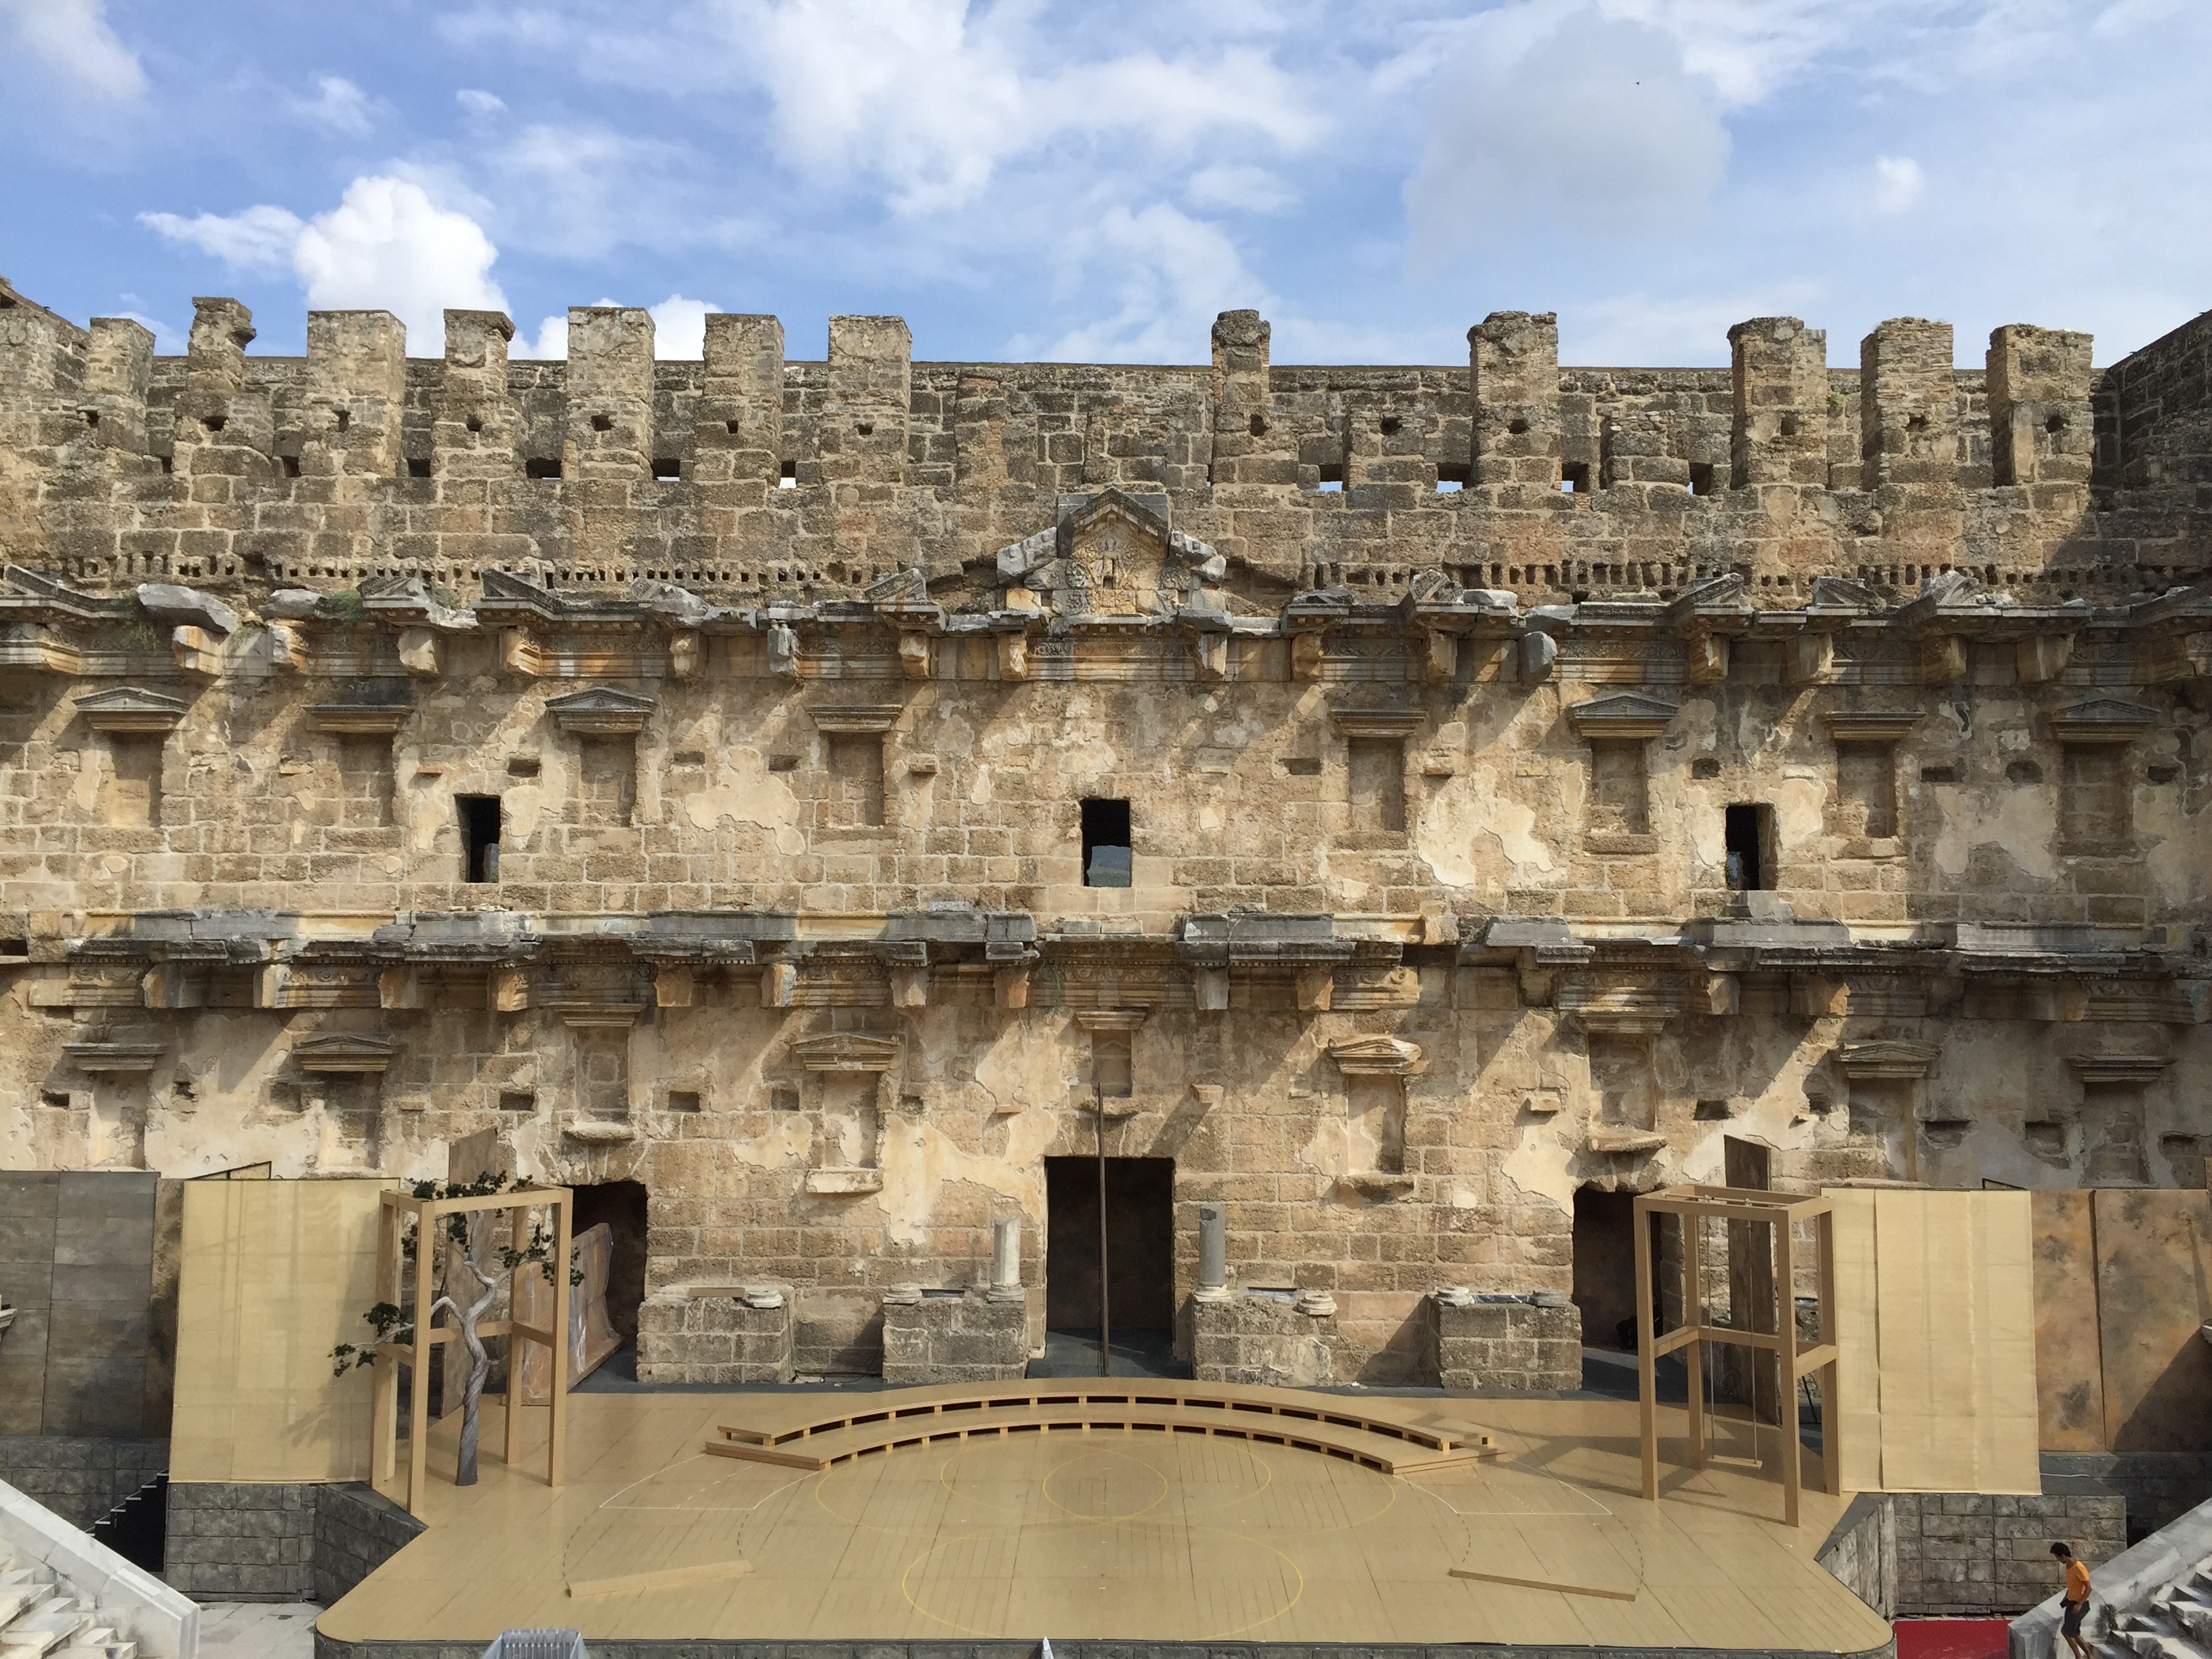
architecture, town, building, palace, plaza, landmark, facade, fortification, amphitheatre, temple, ruins, turkey, history, anatolia, ancient rome, klunky, archaeological site, unesco world heritage site, roman temple, pentos, asia minor, historic site, ancient history, human settlement, ancient roman architecture